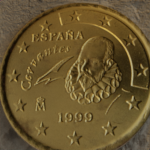
Coin value: 50cents
Country: es
Edition: 1999